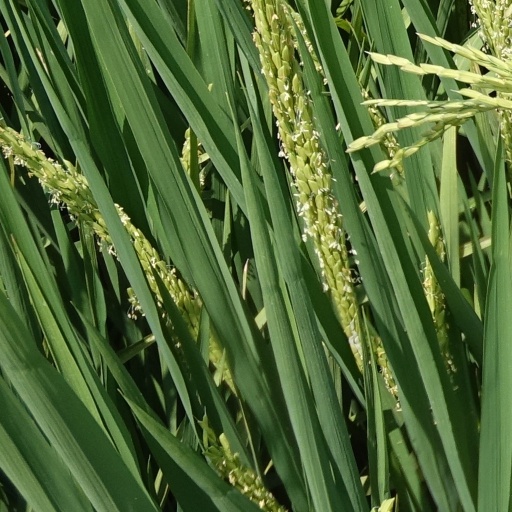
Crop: rice